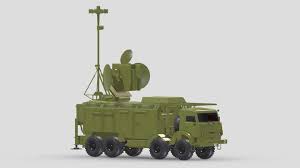
Label: Air Defense